Hideki Tojo

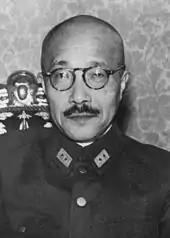
Tojo as a lieutenant general

Tojo was appointed commander of the IJA 24th Infantry Brigade in August 1934. In September 1935, Tojo assumed top command of the Kempeitai of the Kwantung Army in Manchuria. Politically, he was nationalist, and militarist, and was nicknamed , for his reputation of having a sharp and legalistic mind capable of quick decision-making. Tojo was a member of the "Tōseiha" ("Control Faction") in the Army that was opposed by the more radical "Kōdōha" ("Imperial Way") faction. Both the "Tōseiha" and the "Kōdōha" factions were militaristic groups that favored a policy of expansionism abroad and dictatorship under the Emperor at home, but differed over the best way of achieving these goals. The Imperial Way faction wanted a coup d'état to achieve a Shōwa Restoration; emphasized "spirit" as the principal war-winning factor; and despite advocating socialist policies at home wanted to invade the Soviet Union. The Control faction, while being willing to use assassination to achieve its goals, was more willing to work within the system to achieve reforms; wanted to create the "national defense state" to mobilize the entire nation before going to war and, while not rejecting the idea of "spirit" as a war-winning factor, also saw military modernization as a war-winning factor and the United States as a future enemy just as much as the Soviet Union.